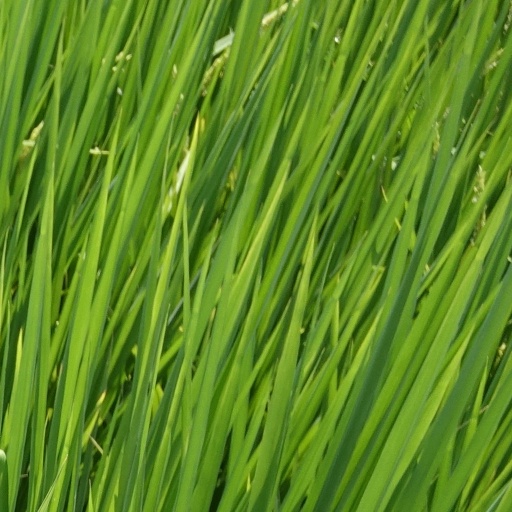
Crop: rice